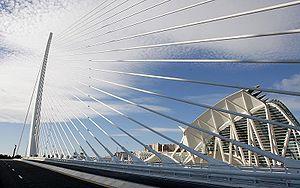
La Cité des arts et des sciences est un complexe culturel situé à Valence. C'est une entreprise publique appartenant à la Généralité valencienne.
Santiago Calatrava Valls est un architecte, ingénieur et plasticien espagnol.